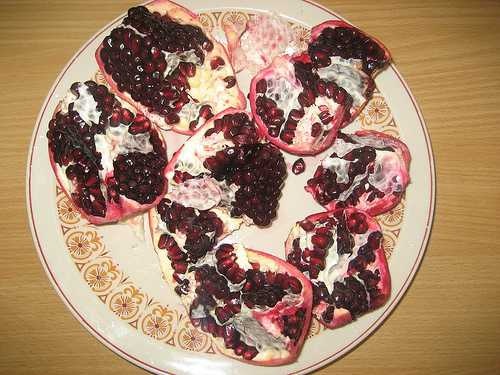
Label: Pomegranate